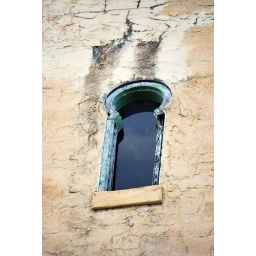
A window in a tower